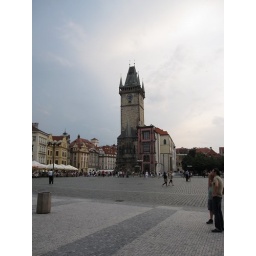
The clock tower in the central square